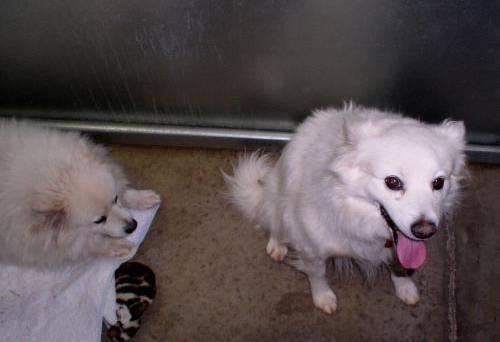
dog